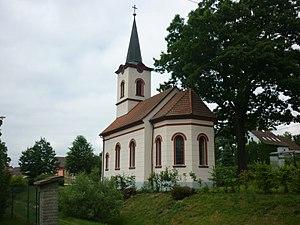
Dolní Pěna est une commune du district de Jindřichův Hradec, dans la région de Bohême-du-Sud, en Tchéquie. Sa population s'élevait à 394 habitants en 2020.